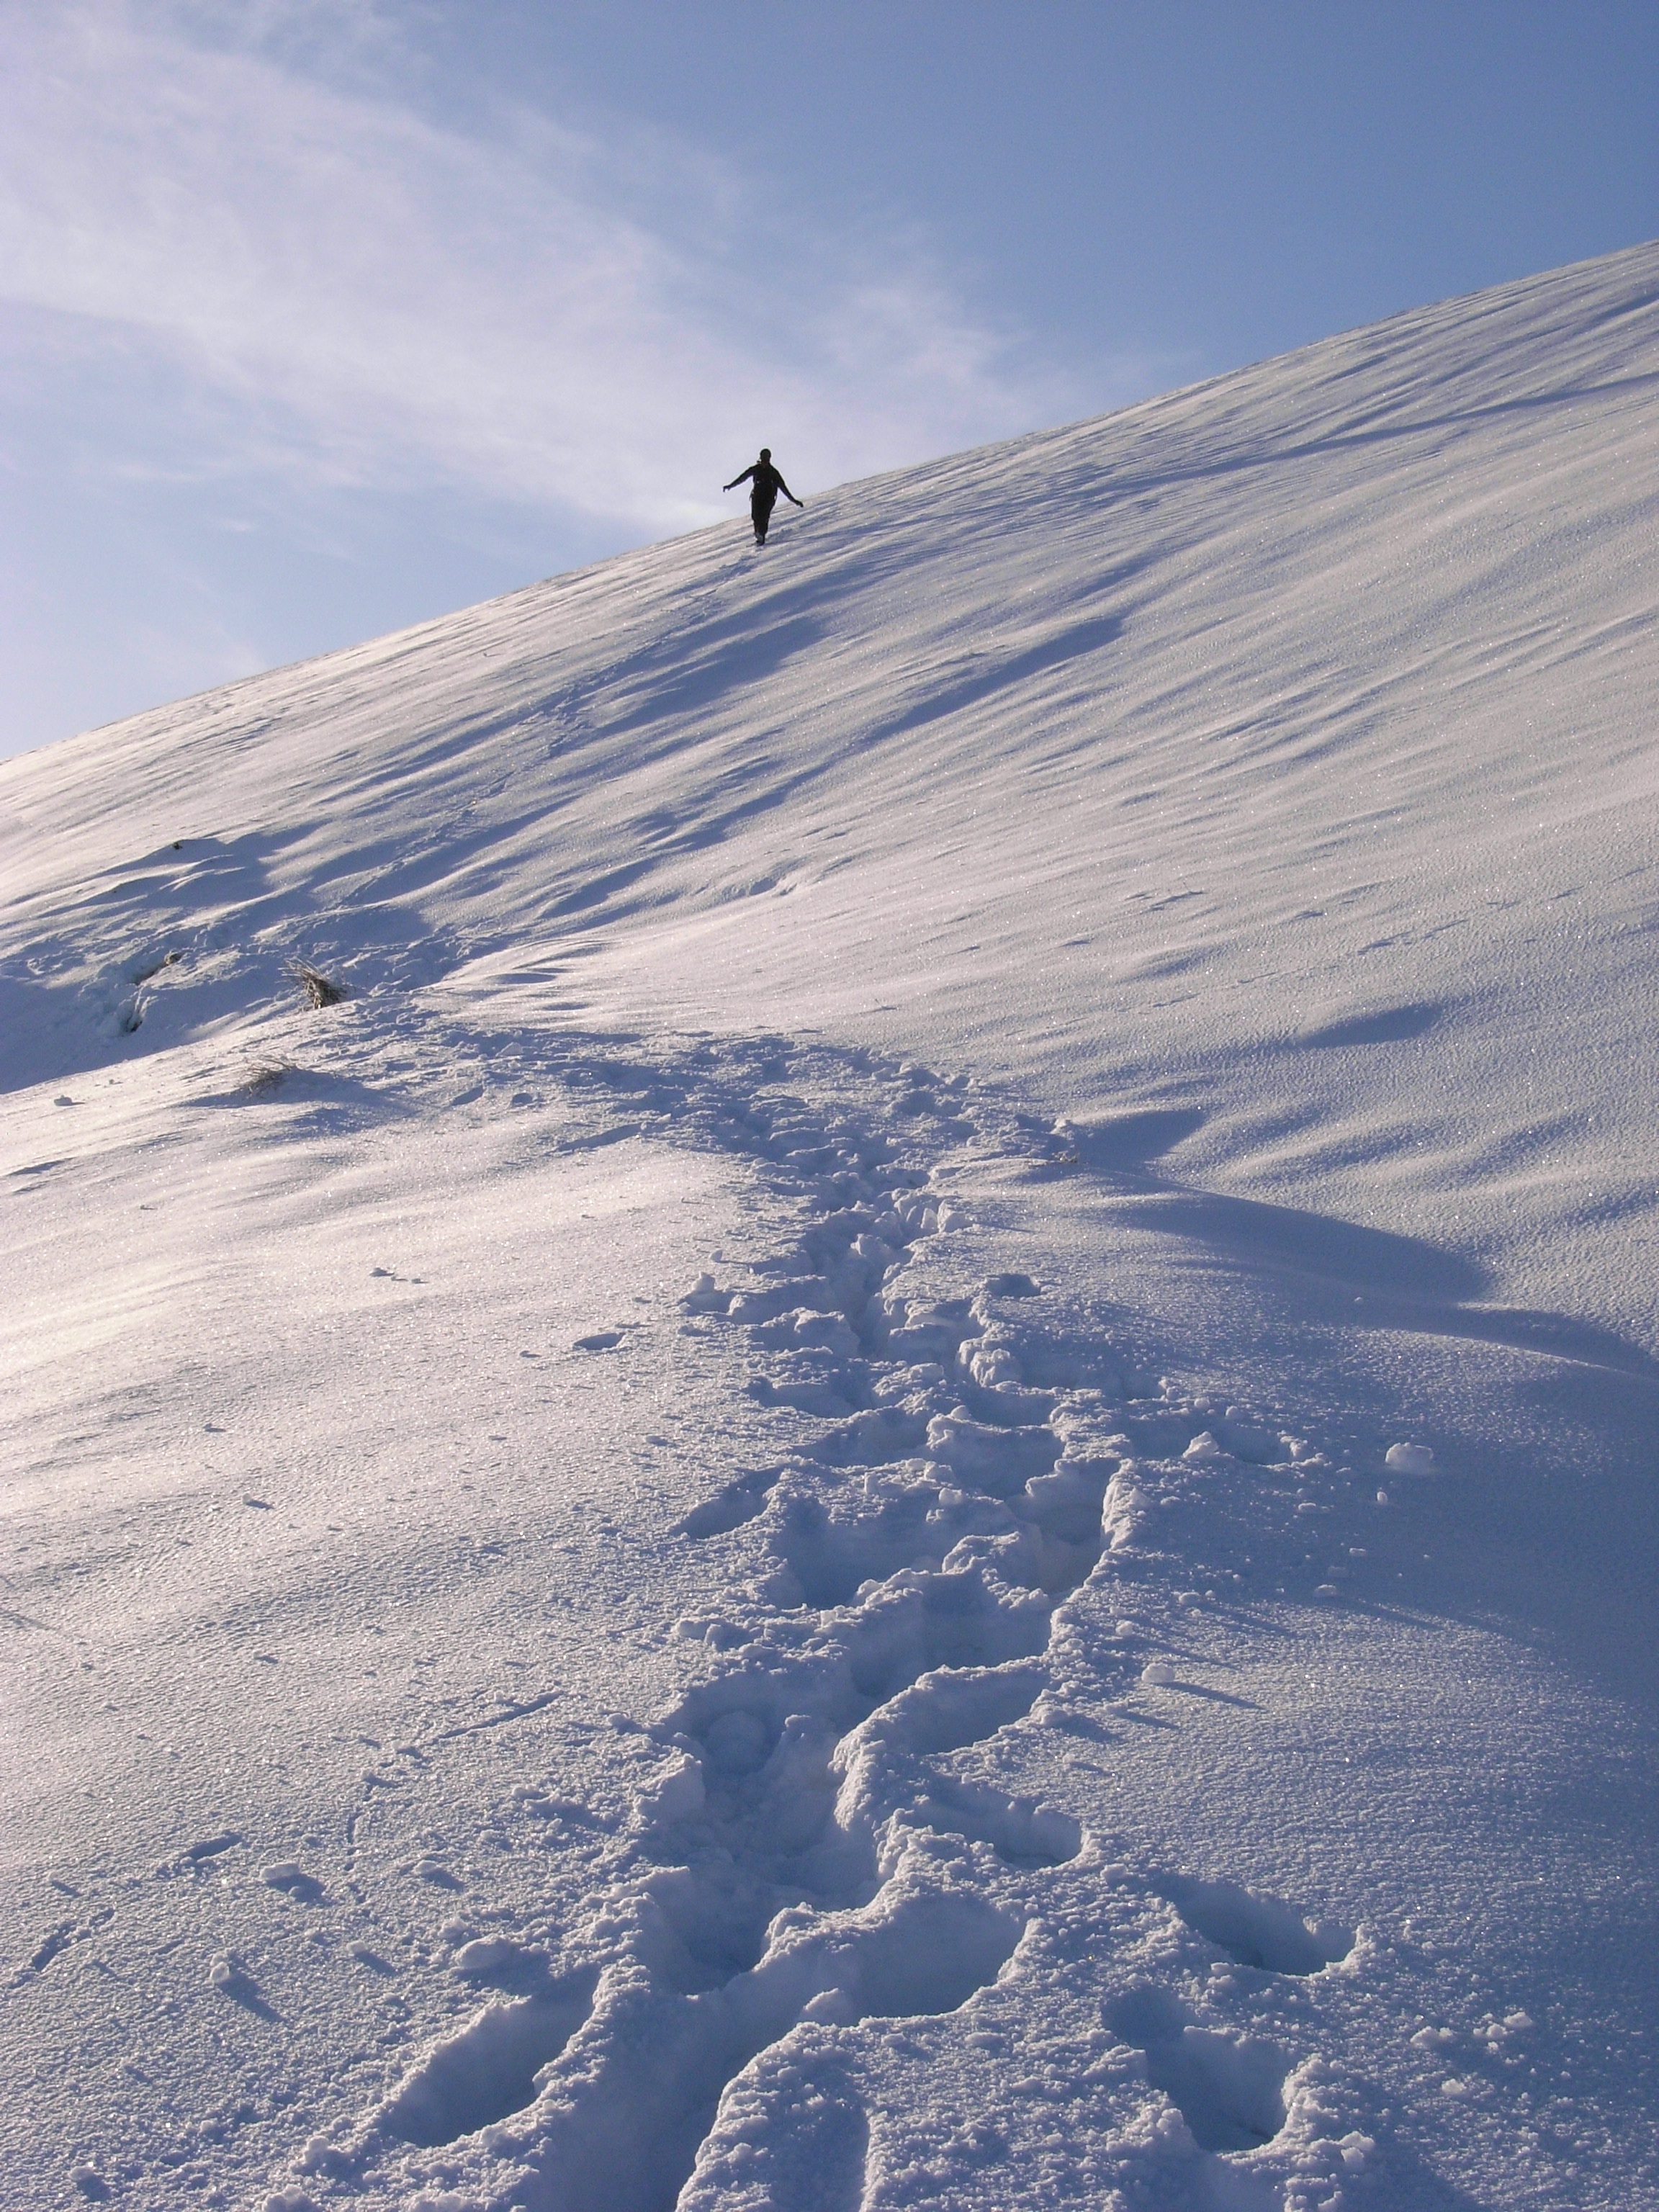
landscape, nature, mountain, snow, cold, winter, alone, mountain range, walk, ice, scenery, weather, human, arctic, skiing, season, ridge, footprints, winter sport, piste, tundra, freezing, ski touring, arctic ocean, ski mountaineering, ski equipment, atmosphere of earth, mountainous landforms, geological phenomenon